The Hare's Bride

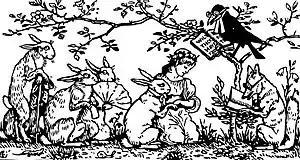
The wedding in "The Hare's Bride", by Walter Crane

The hare came to the door of the hut and cried, "Open the door for the wedding guests are making merry!" But the young girl cried in her unhappiness and did not open the door and the hare went away.